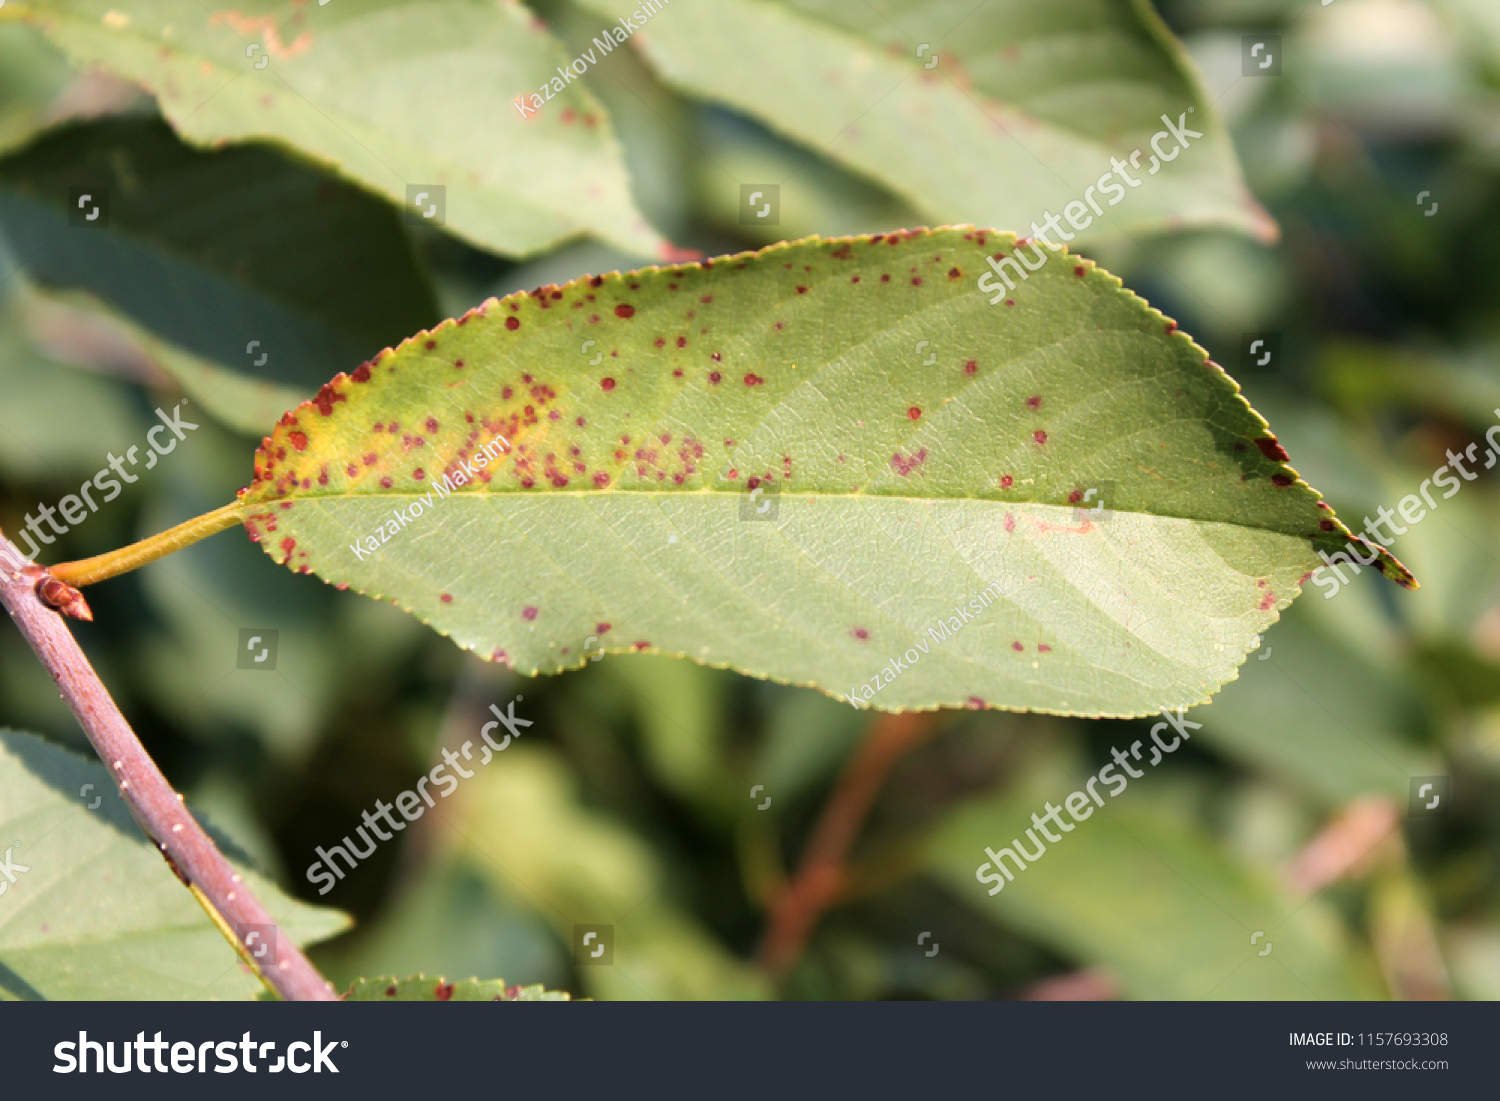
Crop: cherry
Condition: spot